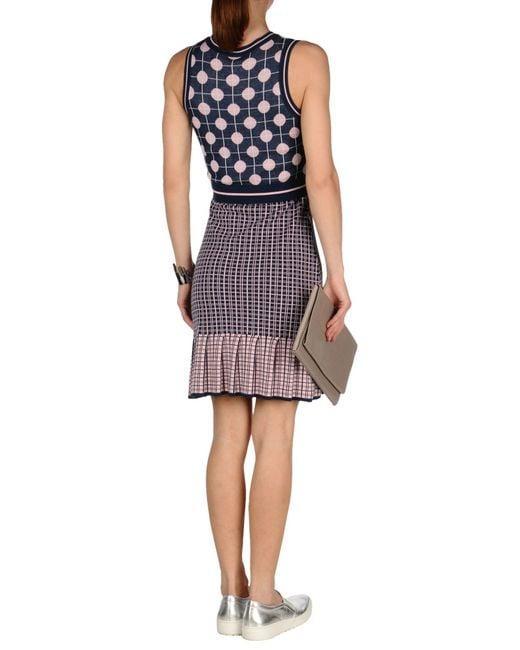
Ärmelloses bedrucktes Top mit Rundhalsausschnitt und Rock für Damen